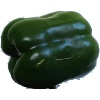
Label: Pepper Green 1